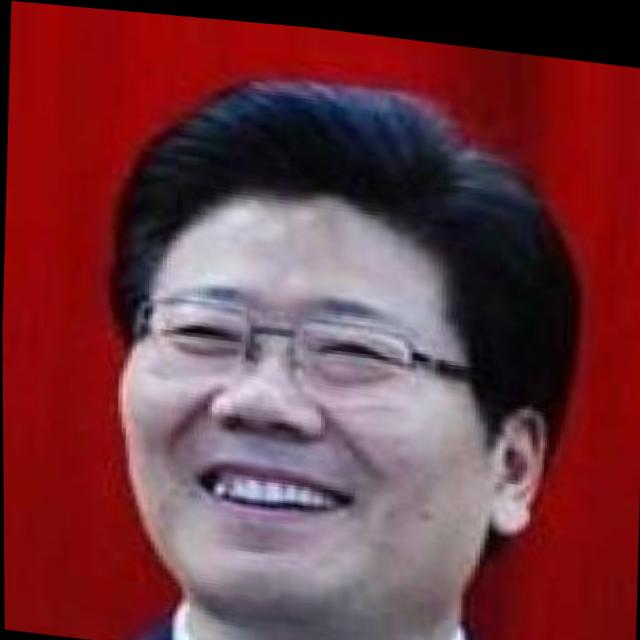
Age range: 45-64